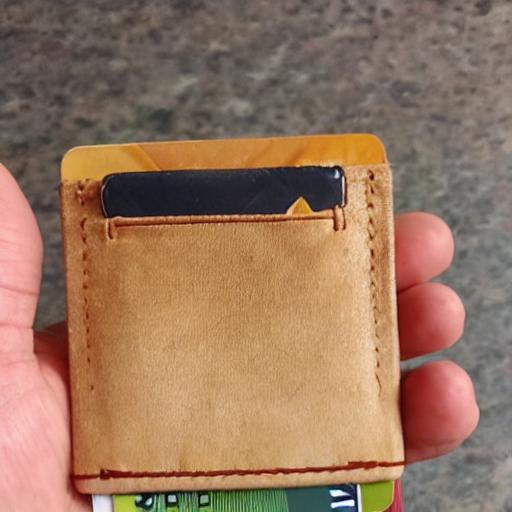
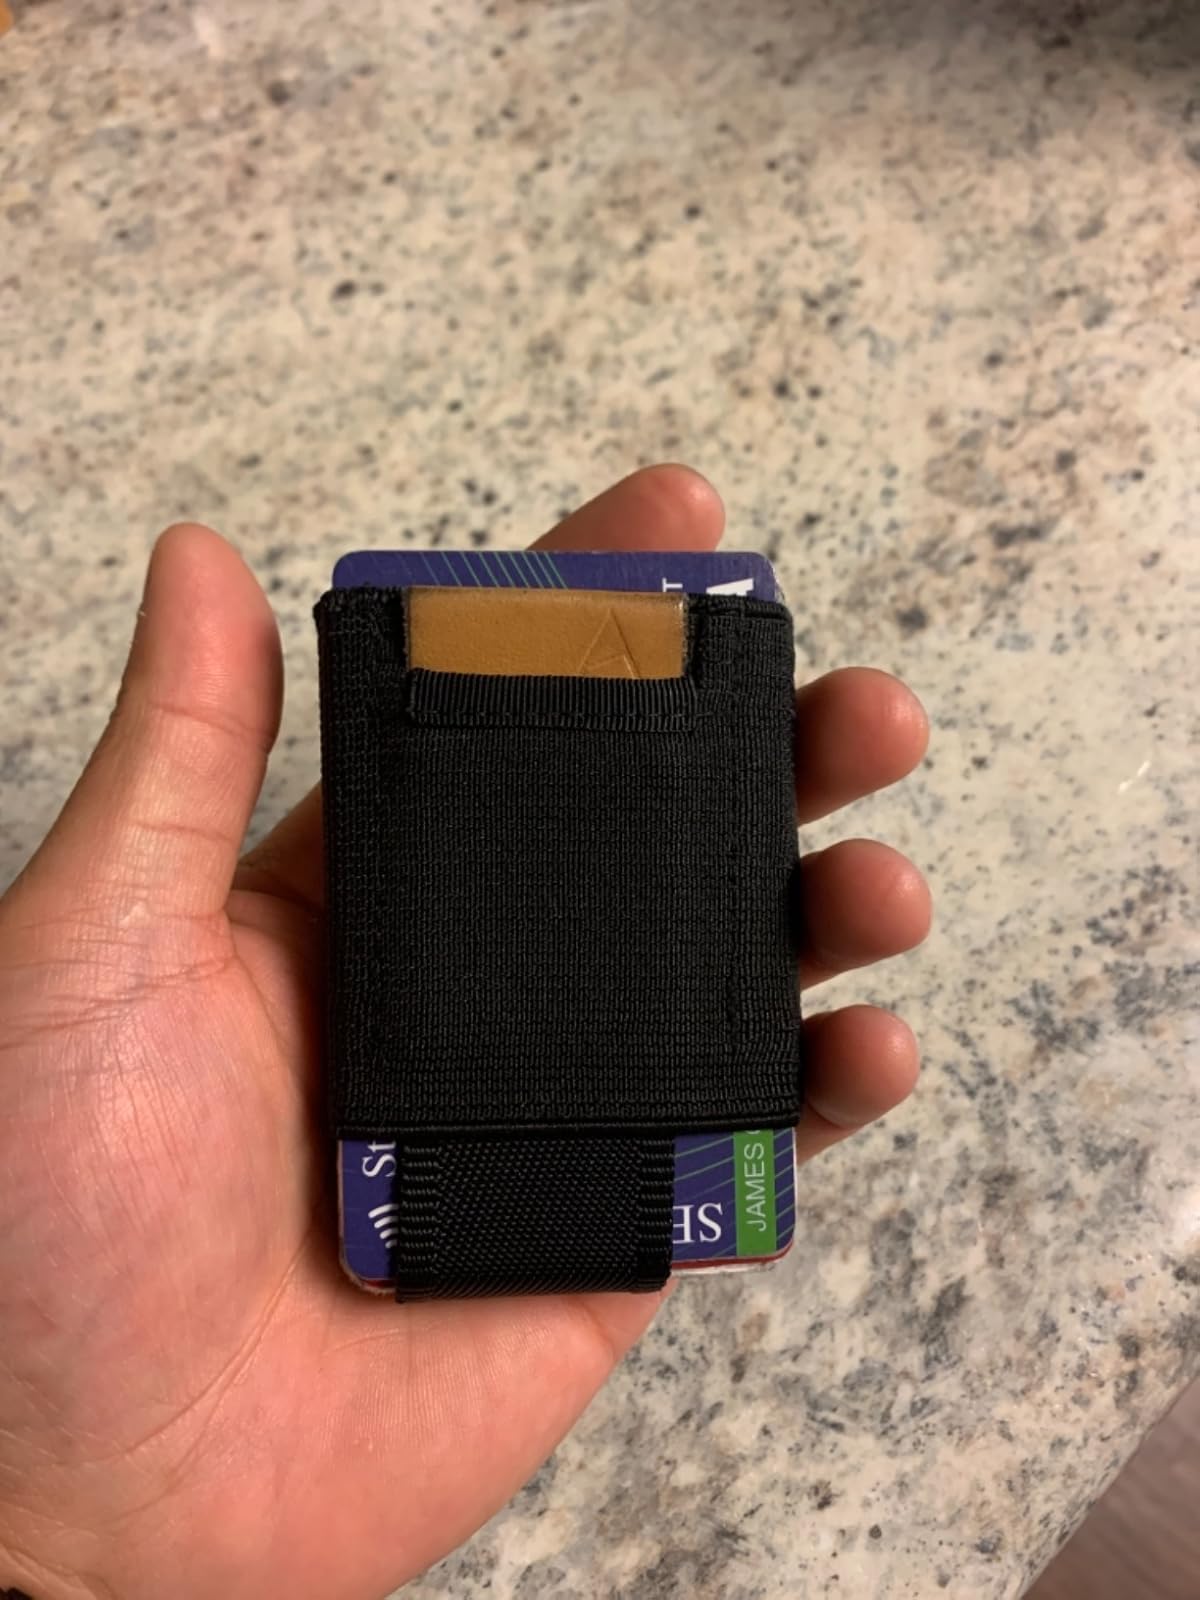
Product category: accessories_wallet
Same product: no